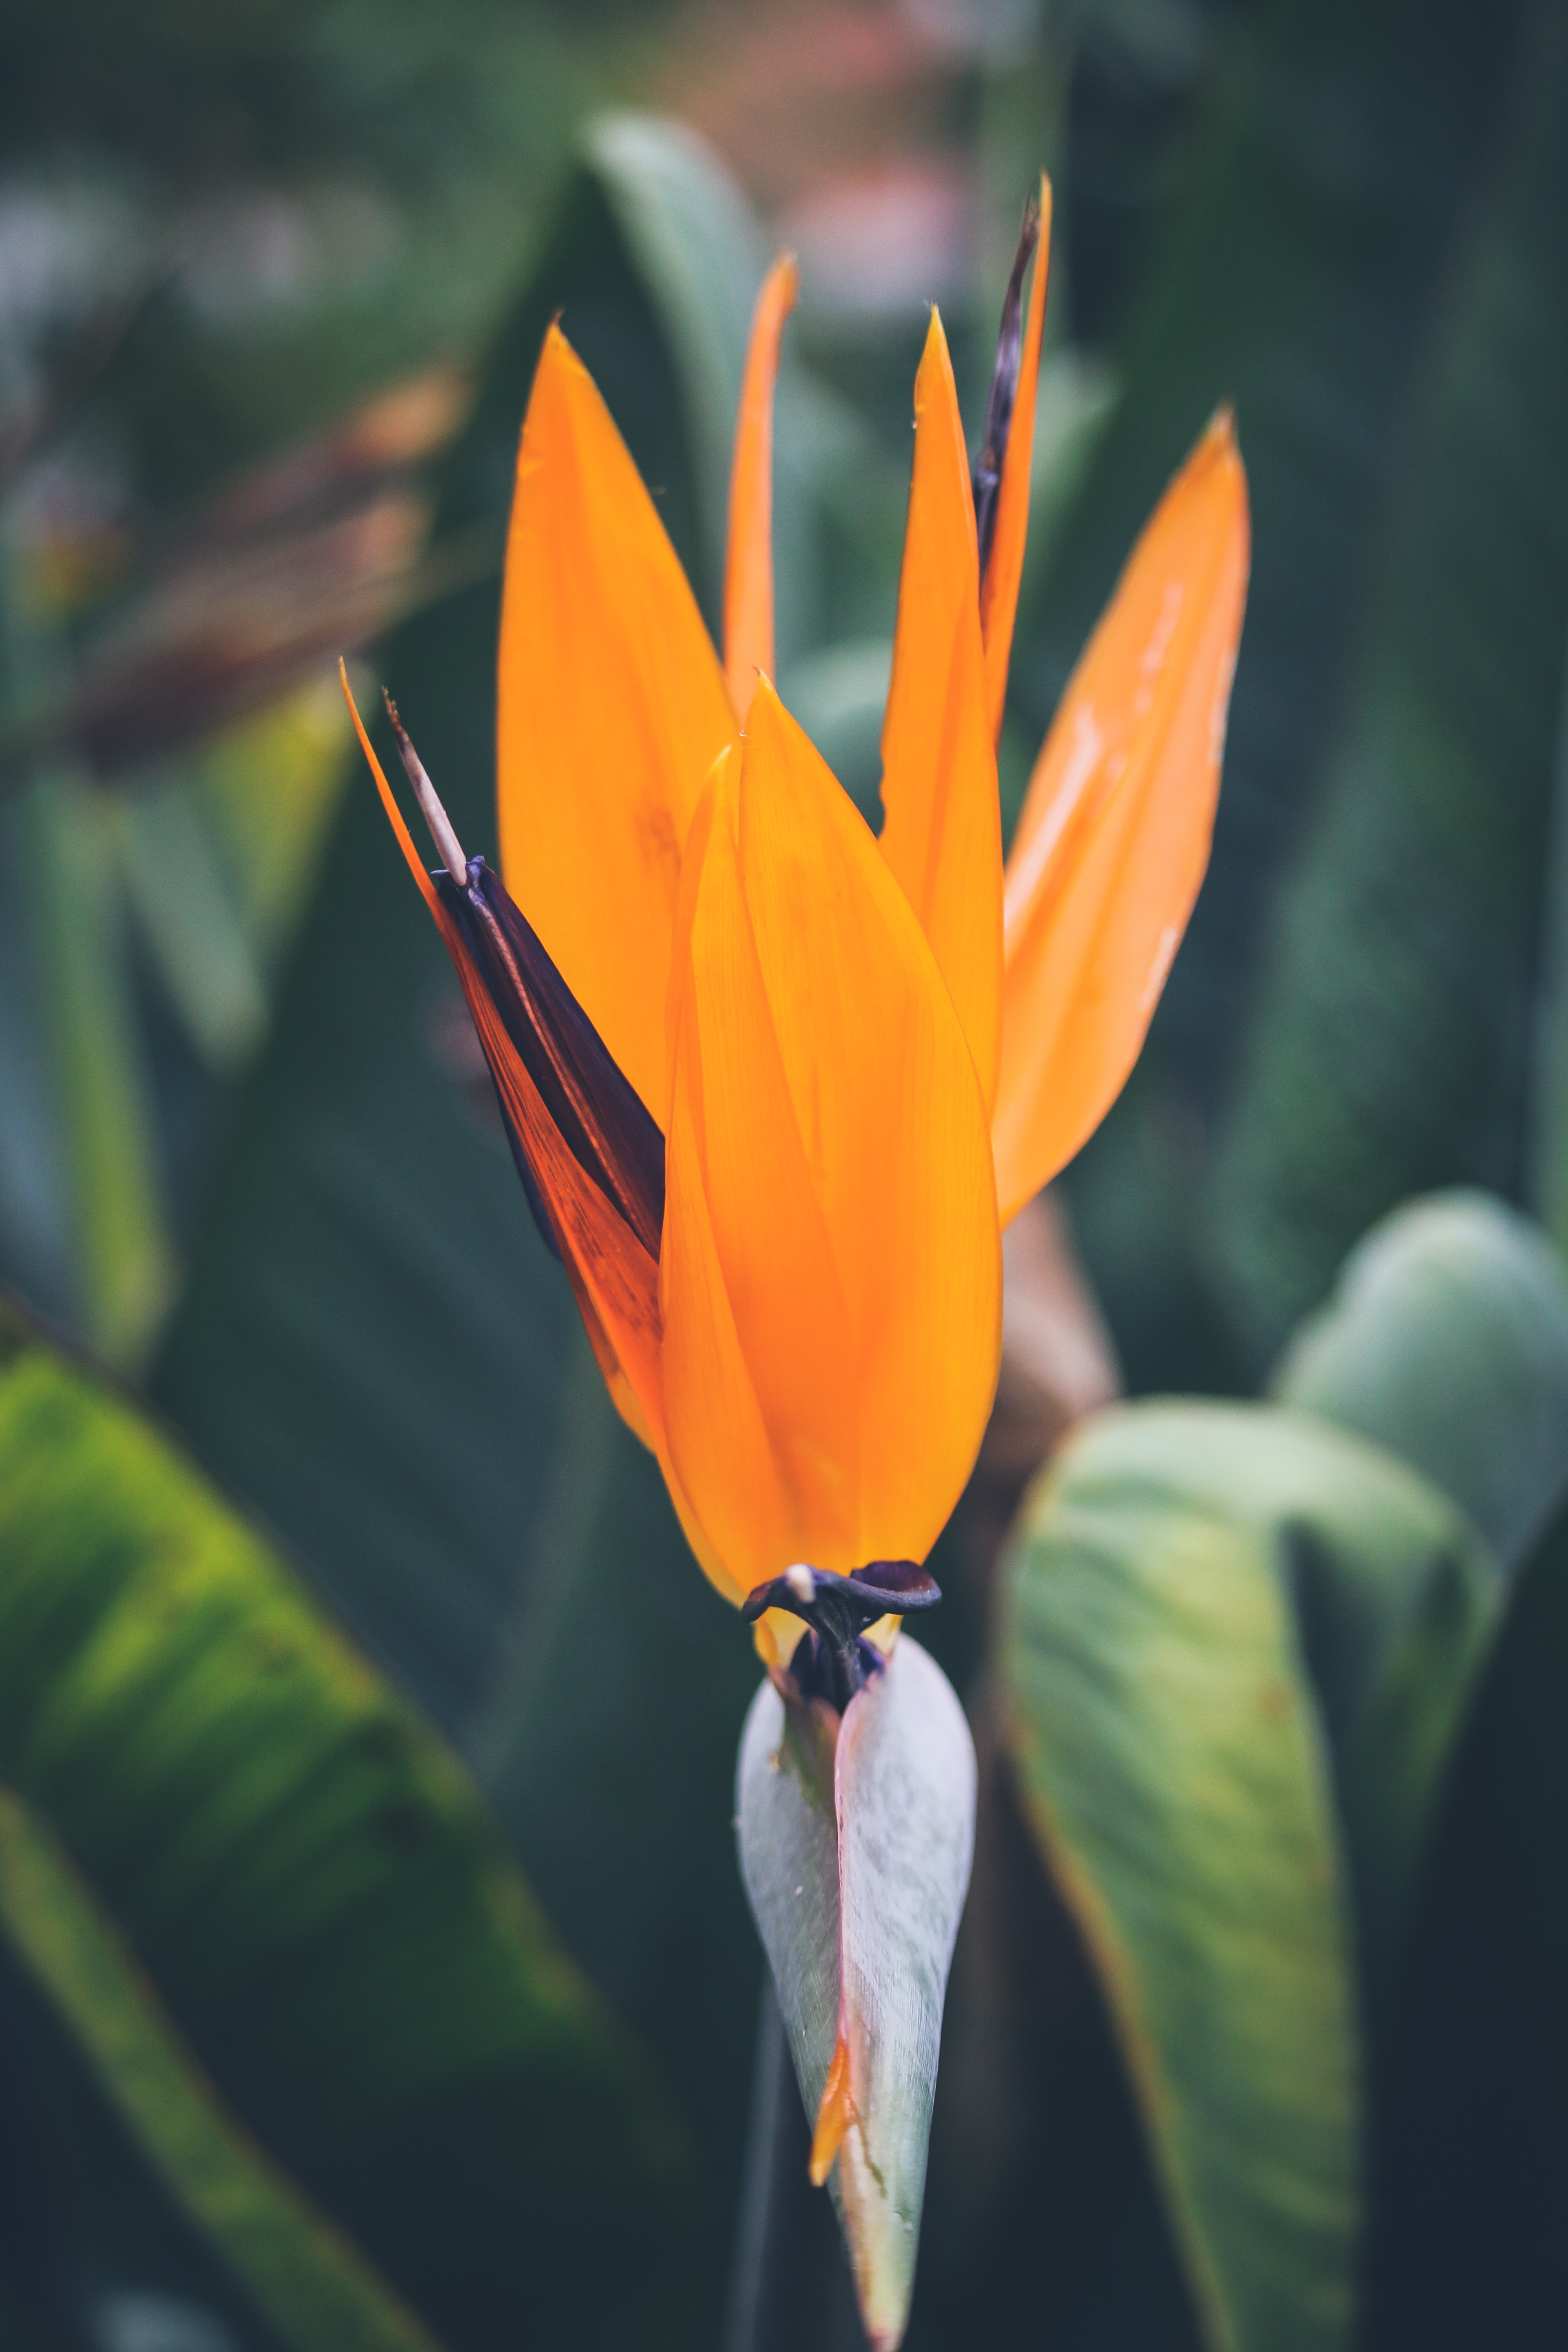
blossom, growth, plant, leaf, flower, petal, bloom, spring, tropical, color, blooming, yellow, flora, wildflower, close up, outdoors, petals, bright, delicate, exotic, macro photography, plant stem